Oslo Airport, Gardermoen

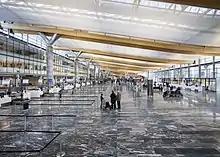
Check-in area

Gardermoen had been proposed as the main airport for Oslo and Eastern Norway as early as 1946, both by the local newspaper "Romerikes Blad" and by Ludvig G. Braathen, who had just founded Braathens SAFE. In 1970, a government report recommended that a new main airport be built at Hobøl, but stated that the time was still not right. The areas were therefore reserved. During the 1970s, it became a political priority by the socialist and center parties to reduce state investments in Eastern Norway to stimulate growth in rural areas. In 1983, parliament voted to keep the divided solution permanently and expand Fornebu with a larger terminal.